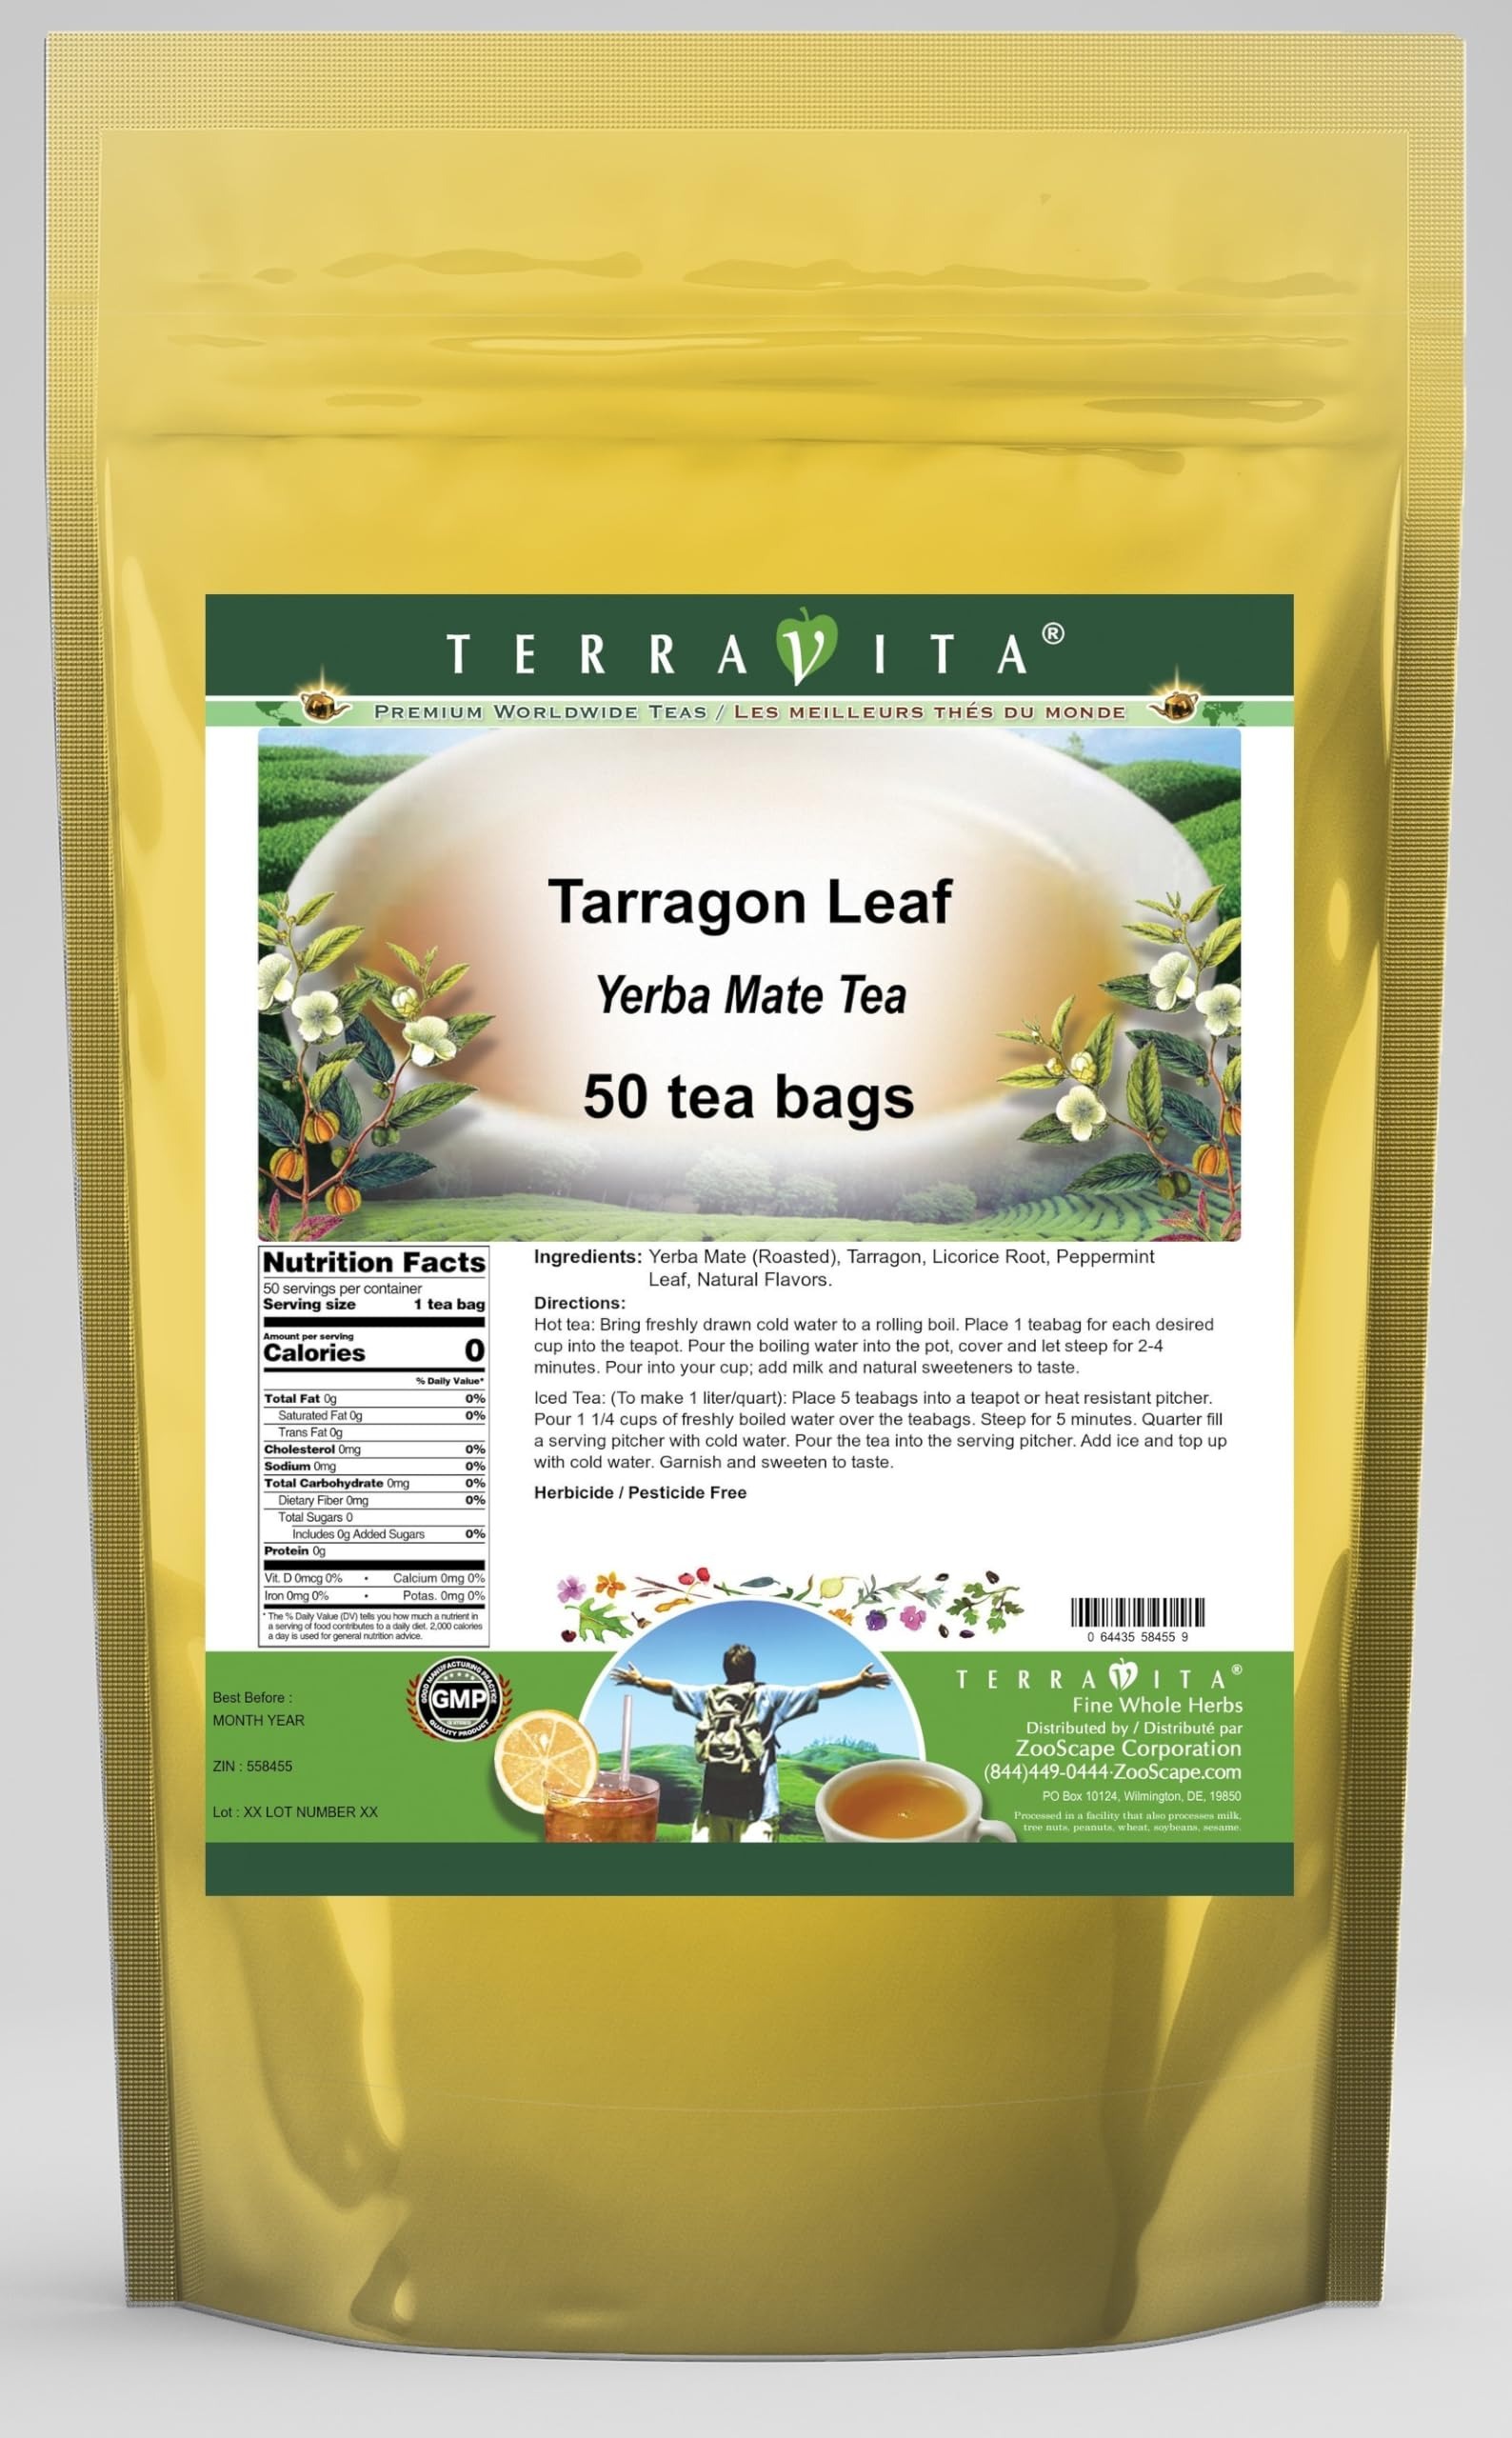
Item Name: Tarragon Leaf Yerba Mate Tea (50 tea bags, ZIN: 558455)
Bullet Point 1: Our Tarragon Leaf Yerba Mate tea is a scrumptuous all-natural flavored Yerba Mate coffee substitute with Tarragon, Licorice Root and Peppermint Leaf that will refresh you with its terrific taste! You will enjoy the earthy and acidity-free Tarragon Leaf aroma and flavor again and again! - Ingredients: Yerba Mate, Tarragon, Licorice Root, Peppermint Leaf and Natural Tarragon Leaf Flavor.
Bullet Point 2: No fillers.
Bullet Point 3: Manufacturer: TerraVita
Bullet Point 4: Size: 50 tea bags
Bullet Point 5: Yerba Mate Tea Bags - Packed in a convenient upright pouch!
Product Description: Our Tarragon Leaf Yerba Mate tea is a scrumptuous all-natural flavored Yerba Mate coffee substitute with Tarragon, Licorice Root and Peppermint Leaf that will refresh you with its terrific taste! You will enjoy the earthy and acidity-free Tarragon Leaf aroma and flavor again and again! - Ingredients: Yerba Mate, Tarragon, Licorice Root, Peppermint Leaf and Natural Tarragon Leaf Flavor. - Hot tea brewing method: Bring freshly drawn cold water to a rolling boil. Place 1 teabag for each desired cup into the teapot. Pour the boiling water into the pot, cover and let steep for 2-4 minutes. Pour into your cup; add milk and natural sweeteners to taste. - Iced tea brewing method: (To make 1 liter/quart): Place 5 teabags into a teapot or heat resistant pitcher. Pour 1 1/4 cups of freshly boiled water over the teabags. Steep for 5 minutes. Quarter fill a serving pitcher with cold water. Pour the tea into the serving pitcher. Add ice and top up with cold water. Garnish and sweeten to taste. - TerraVita is an exclusive line of premium-quality, natural source products that use only the finest, purest and most potent ingredients found around the world. TerraVita is hallmarked by the highest possible standards of purity, potency, stability and freshness. All of our products are prepared with the highest elements of quality control, from raw materials through the entire manufacturing process, up to and including the moment that the bottles or bags are sealed for freshness and shipped out to you. Our highest possible standards are certified by independent laboratories and backed by our personal guarantee. - TerraVita exists to meet and ensure your family's health and wellness without the harmful effects of chemicals and health products. We strive to make all of our products affordable a
Value: 50.0
Unit: Count

Price: 33.5